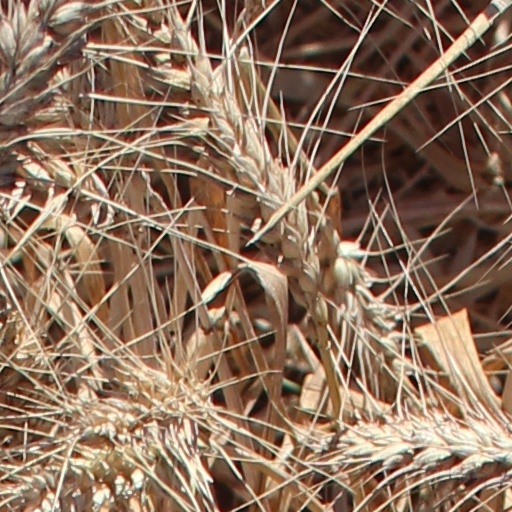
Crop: wheat